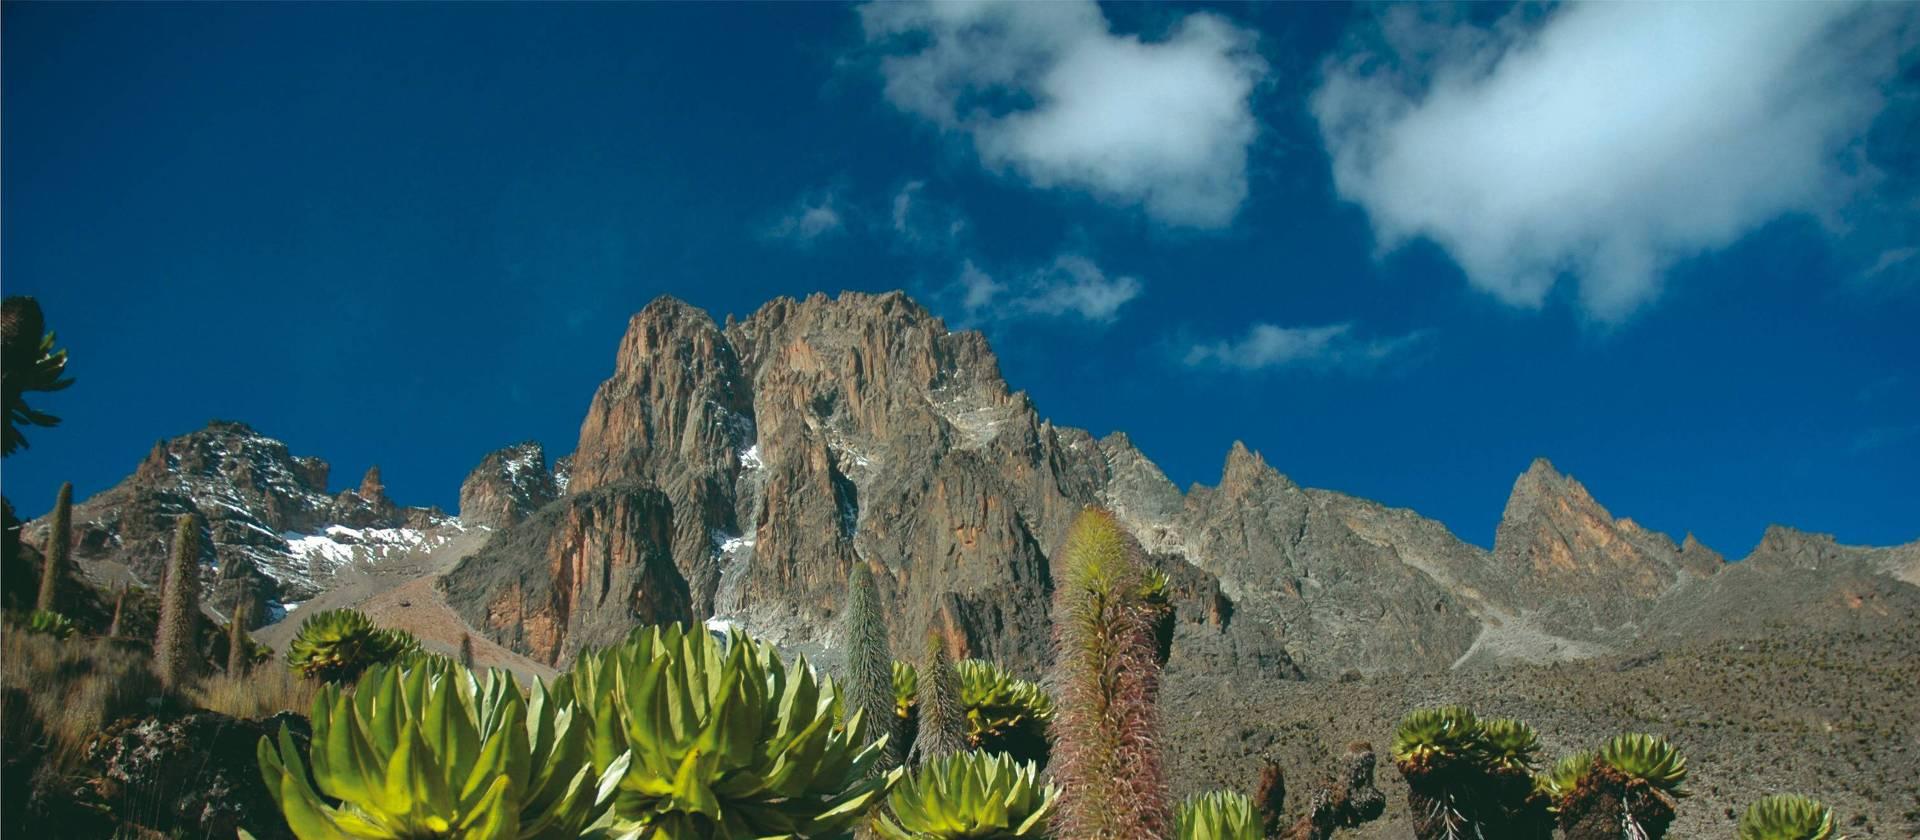
Mandhari nzuri ya mwinuko wa kiasi, hali ya hewa ya ubaridi, milima mirefu inayoonekana kwa mbali na kuzingirwa na baridi pamoja na uoto asili aina tofauti.